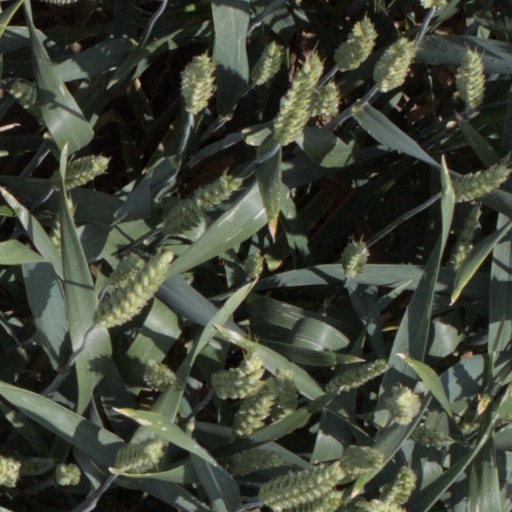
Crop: wheat